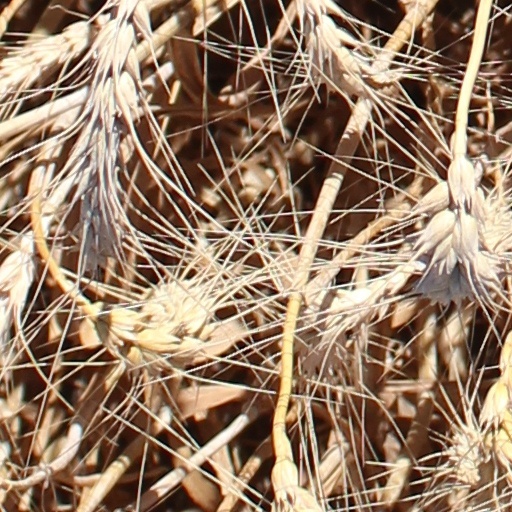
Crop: wheat